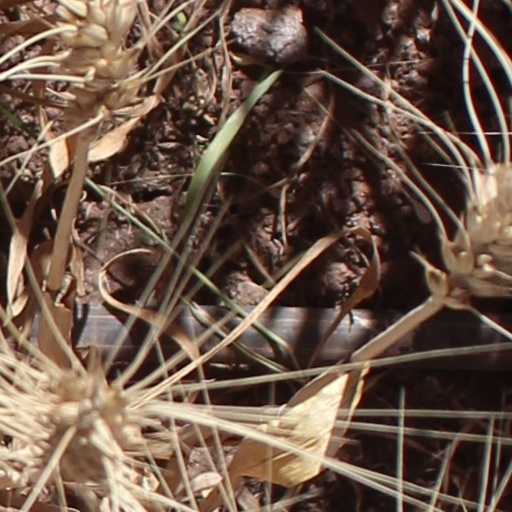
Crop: wheat